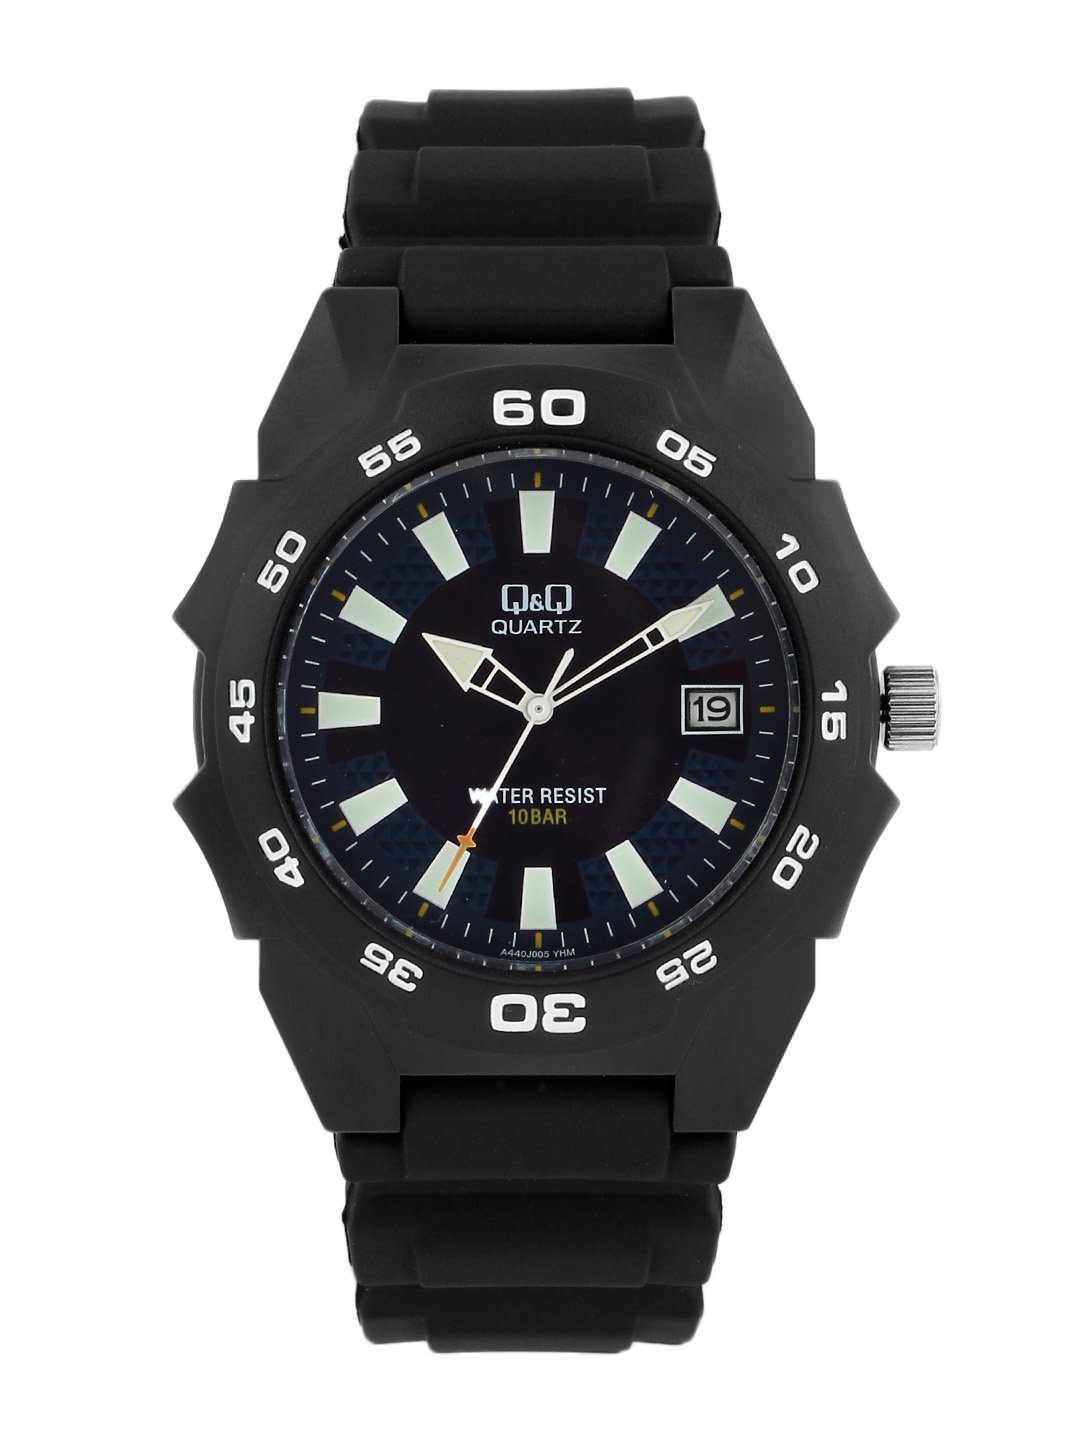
Q&Q Men Black Watch
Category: Accessories / Watches / Watches
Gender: Men
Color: Blue
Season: Winter 2016
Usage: Casual